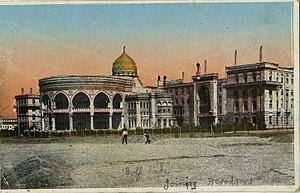
Le palais d'el-Orouba est une des résidences officielles du président de la République arabe d'Égypte.